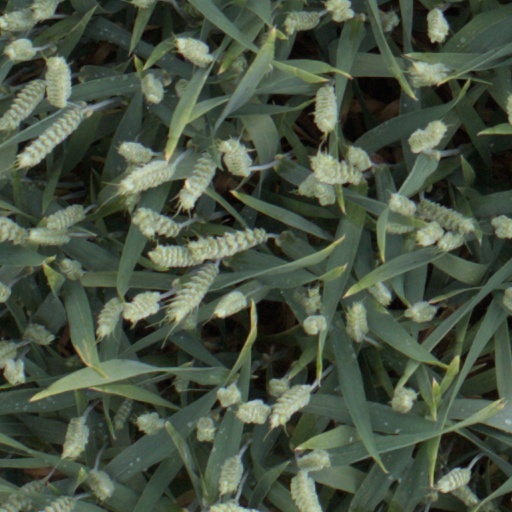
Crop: wheat